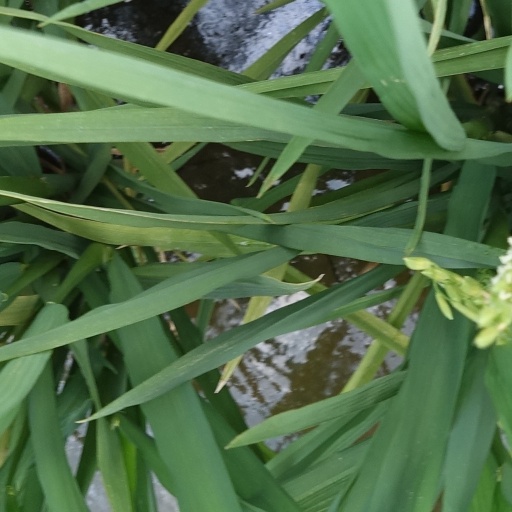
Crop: rice